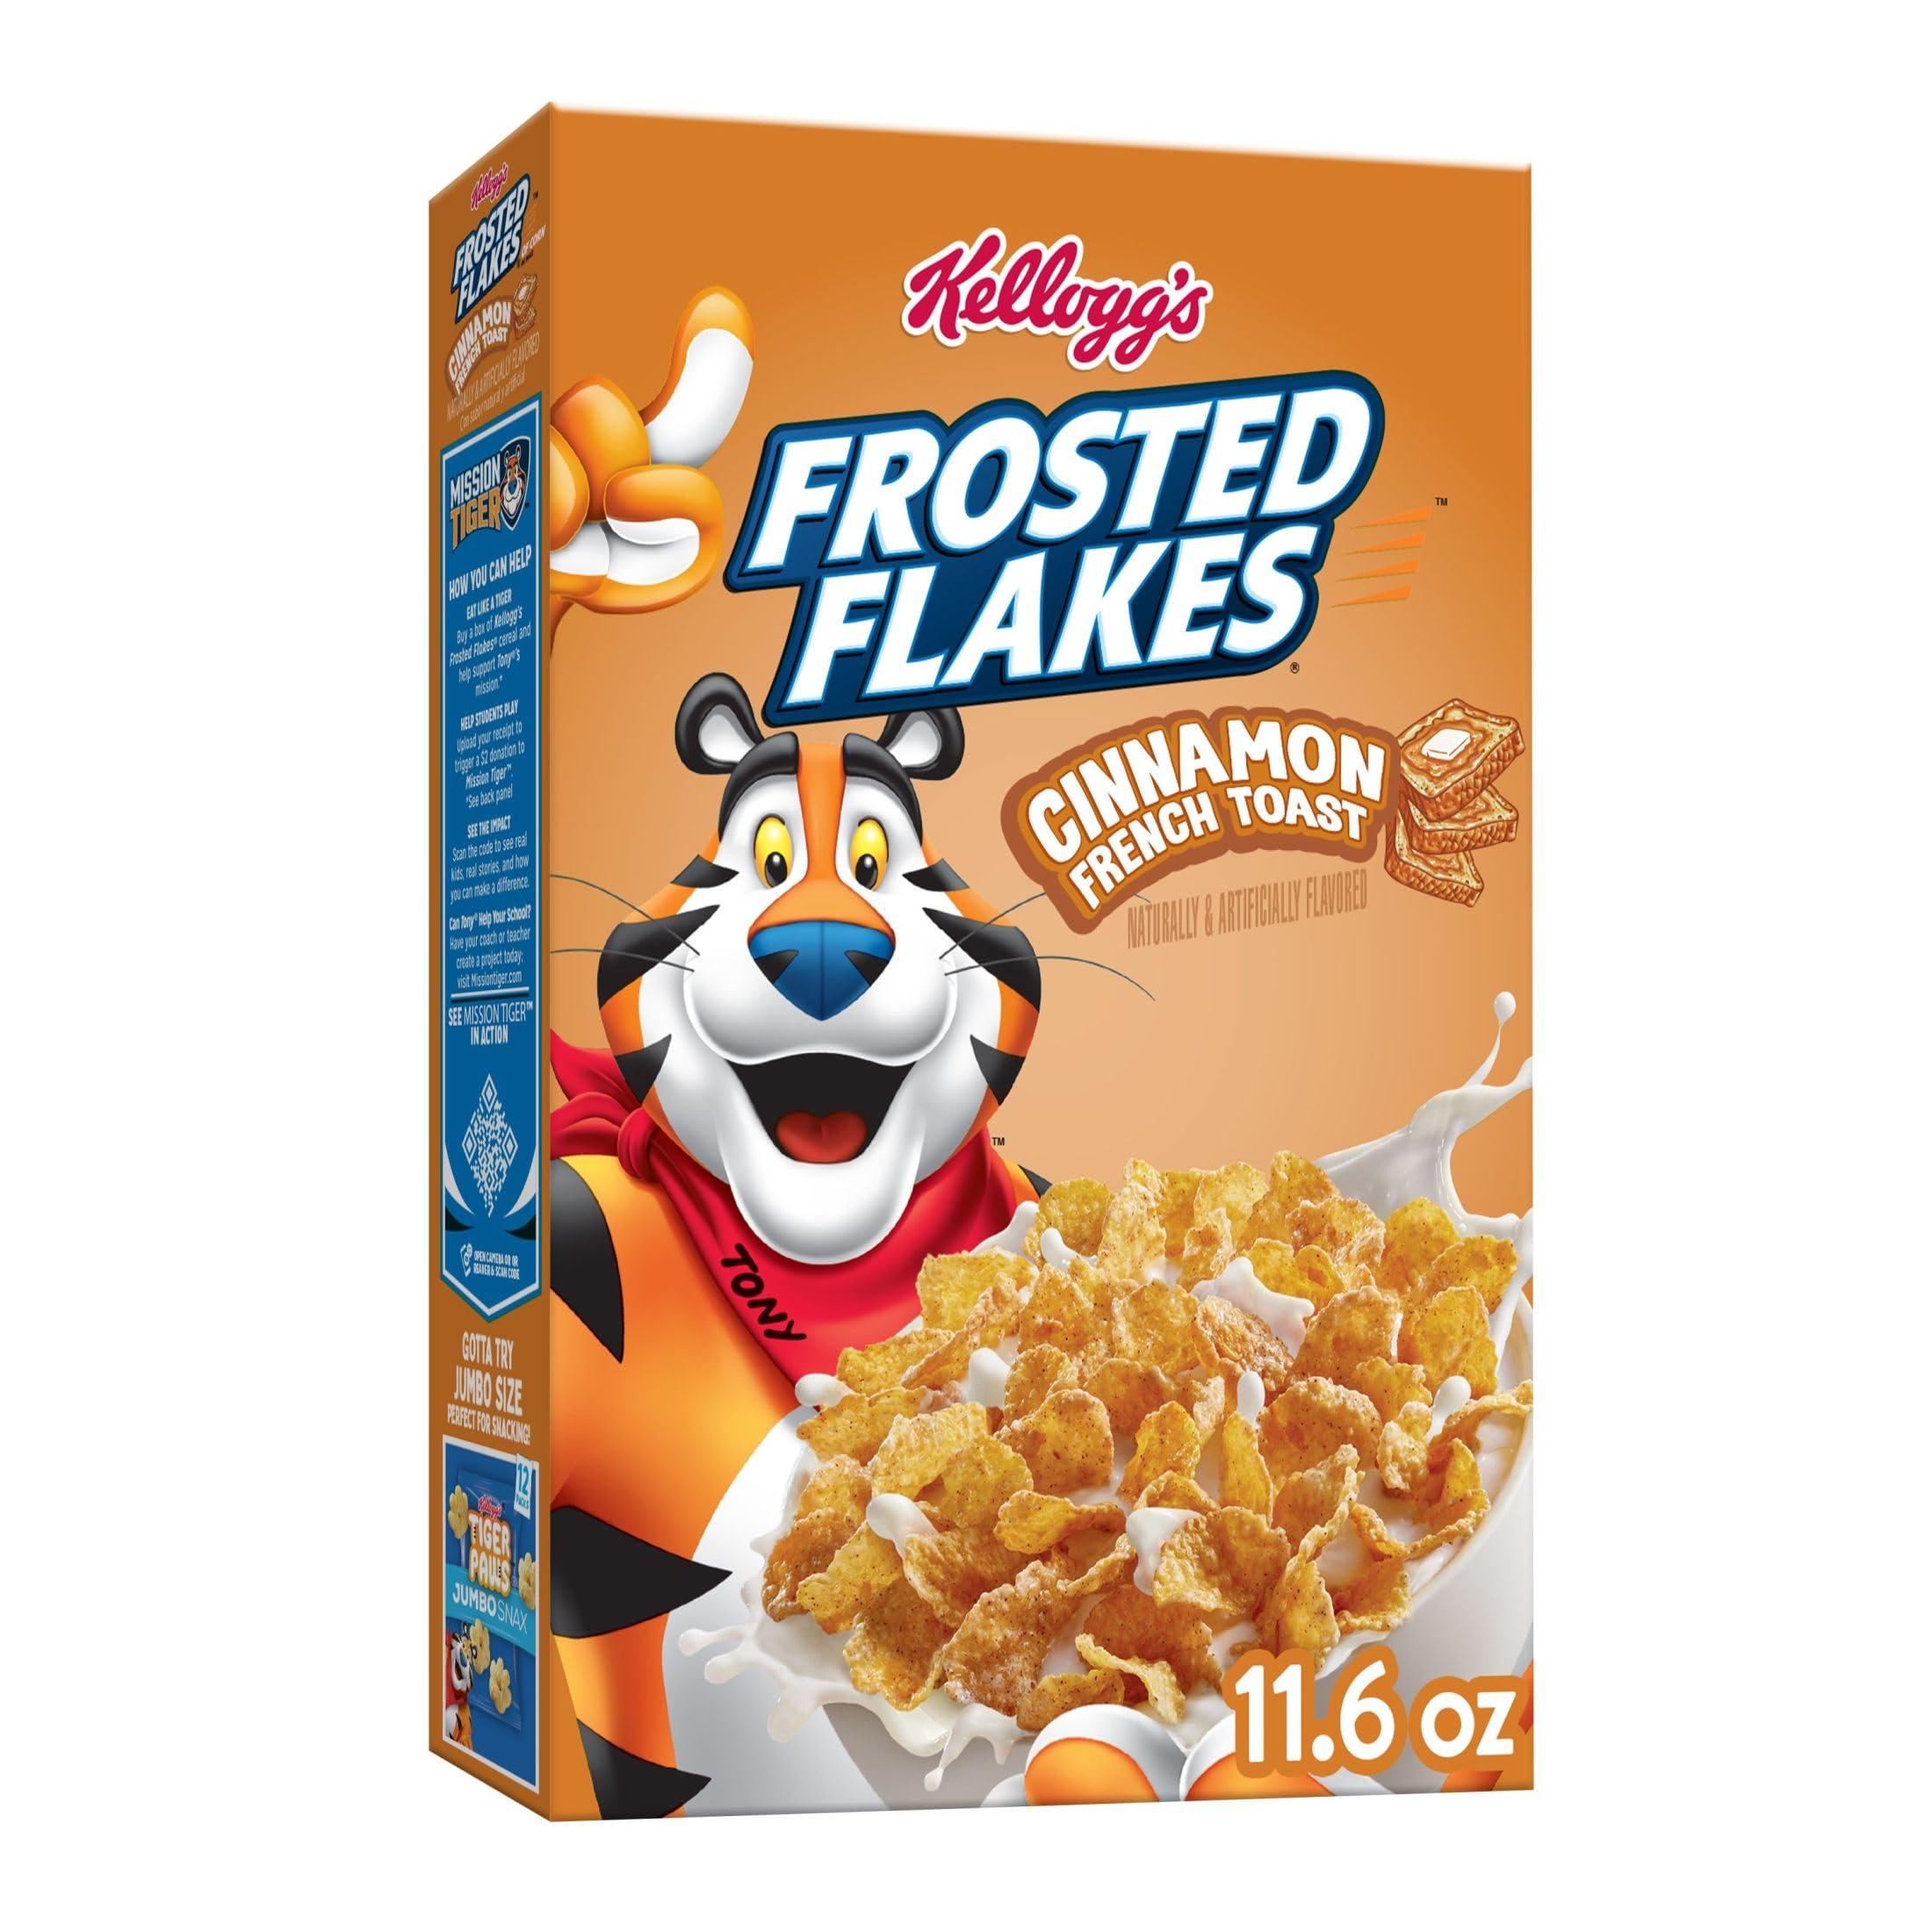
Item Name: Kellogg's Frosted Flakes Breakfast Cereal, Kids Cereal, Family Breakfast, Cinnamon French Toast, 11.6oz Box (1 Box)
Bullet Point 1: Start your morning right and enjoy the irresistible taste of crunchy corn flakes that are bursting with cinnamon sweetness
Bullet Point 2: Treat your family to GR-R-REAT tasting, crunchy flakes of corn and delicious cinnamon flavor; Perfect for both kids and adults
Bullet Point 3: Good source of 8 vitamins and minerals in every serving; Low fat; Kosher Pareve
Bullet Point 4: Enjoy with or without your favorite milk; Makes a tasty treat at work, as a school snack, or a quick dinner
Bullet Point 5: Includes 1, 11.6oz box of Kellogg's Frosted Flakes Cinnamon French Toast ready-to-eat cereal; Packaged for freshness and great taste
Value: 11.6
Unit: Ounce

Price: 12.95